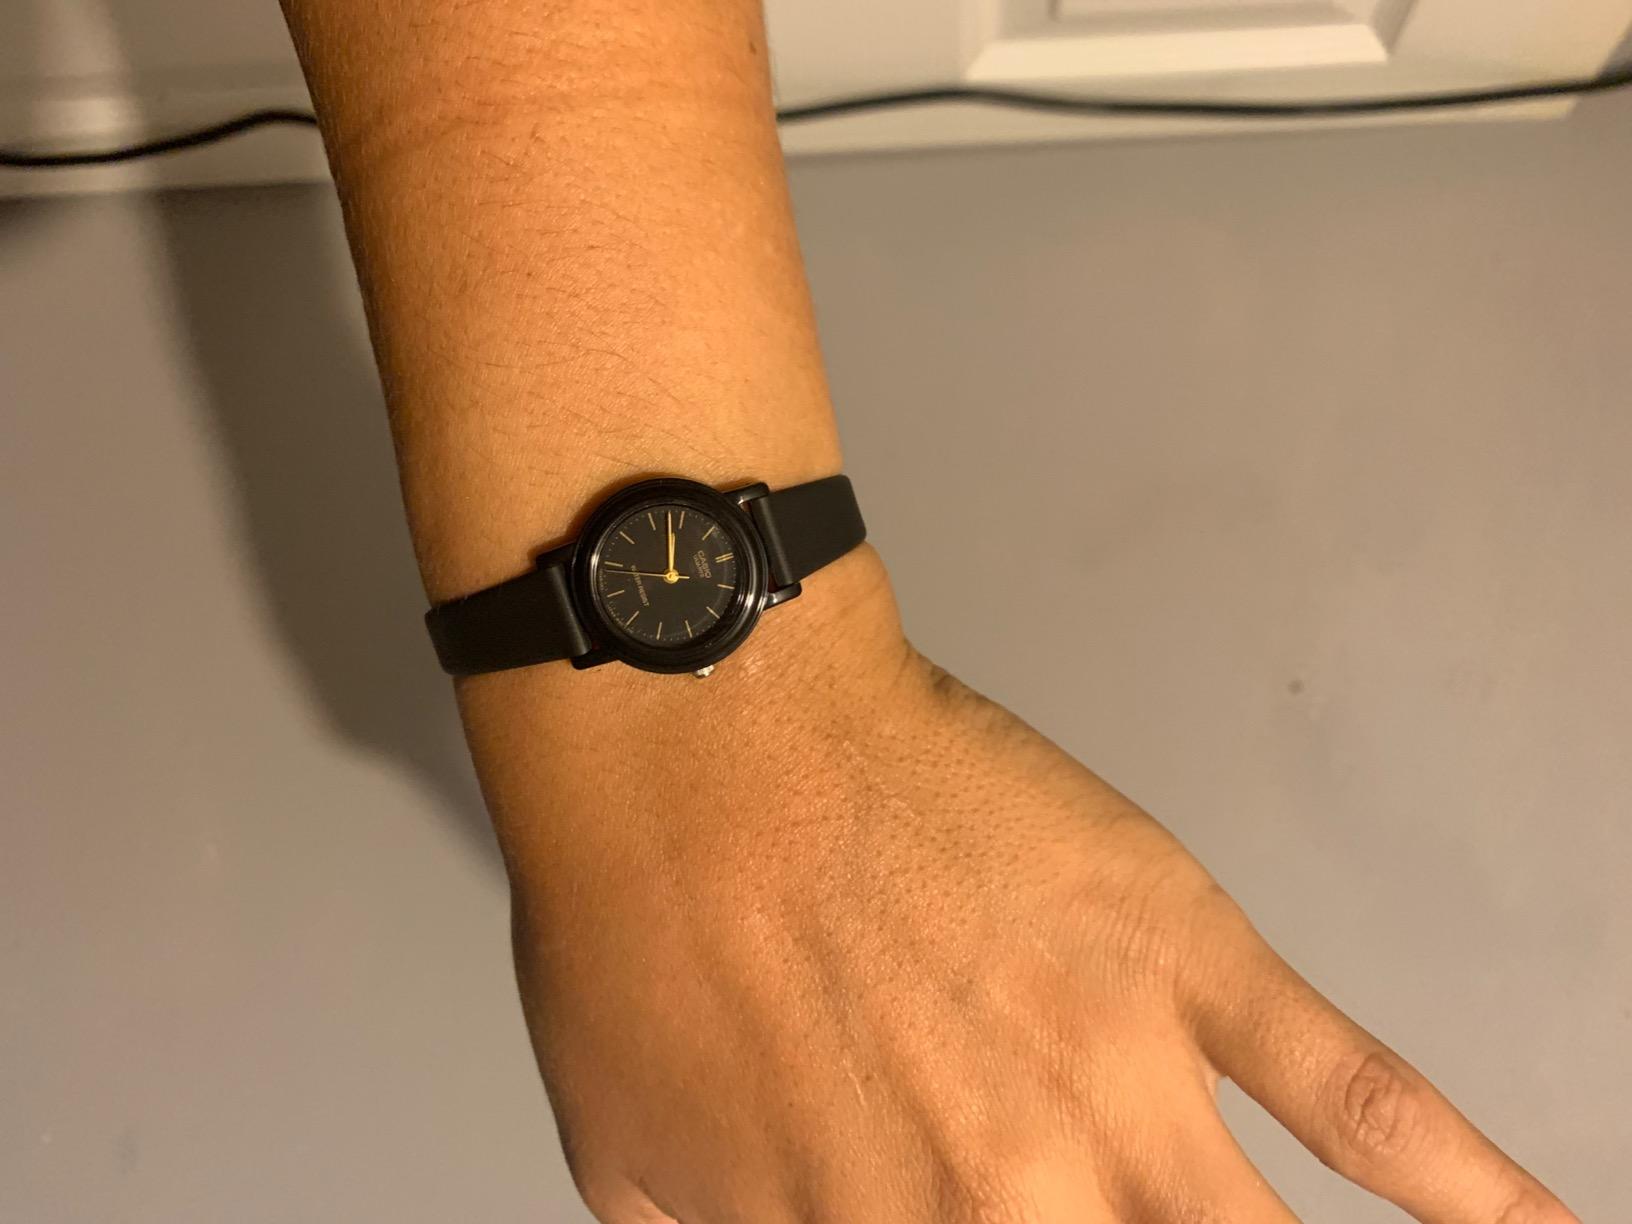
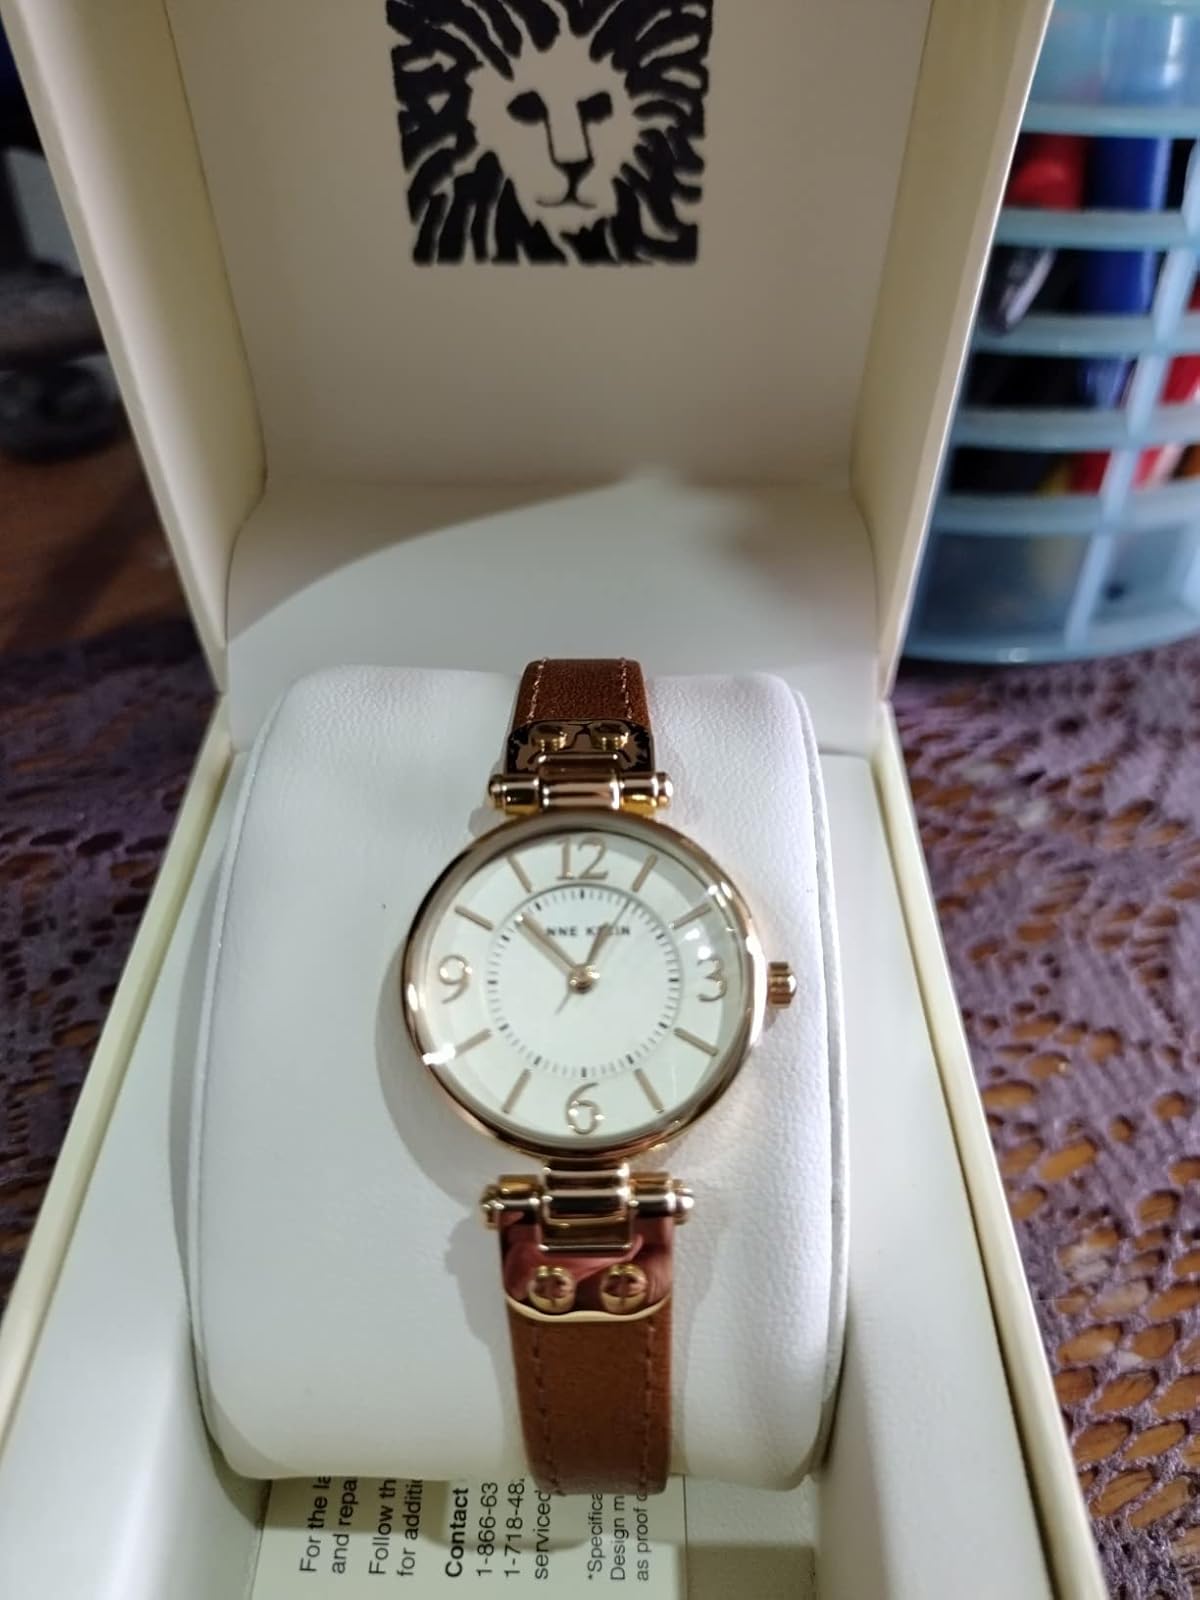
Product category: accessories_watch
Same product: no